Somali people

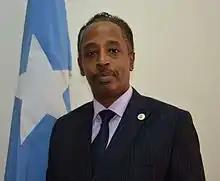
Deputy Speaker of the Federal Parliament of Somalia

Somali cinema developed out of the country's strong oral storytelling traditions, with the first feature-length films and film festivals appearing in the early 1960s, soon after Somalia gained independence. The establishment of the Somali Film Agency (SFA) in 1975 marked a key turning point, leading to a period of rapid growth in the national film sector. This era saw the emergence of influential figures such as Hassan Sheikh Mumin, a prominent playwright and composer whose play "Shabeel Naagood" (1965) became a cornerstone of Somali literature and theater. The work, later translated into English as "Leopard Among the Women", explores themes such as gender roles, education, and societal change. Although the issues it describes were later to some degree redressed, the work remains a mainstay of Somali literature. Mumin composed both the play itself and the music used in it. The piece is regularly featured in various school curricula, including Oxford University, which first published the English translation under its press house. In the 1970s and early 1980s, musical dramas known as "riwaayado" dominated the cinematic landscape, forming a bridge between live performance and film. Filmmakers such as Ali Said Hassan and Said Salah Ahmed contributed to the production of epic and historical films, including "The Somali Darwish", a major work on the Dervish movement. Technological developments and expanding television access facilitated broader distribution of Somali films during this time. In the 1990s and 2000s, a new wave of more entertainment-oriented movies emerged. Referred to as Somaliwood, this upstart, youth-based cinematic movement has energized the Somali film industry and in the process introduced innovative storylines, marketing strategies and production techniques. The young directors Abdisalam Aato of Olol Films and Abdi Malik Isak are at the forefront of this quiet revolution.